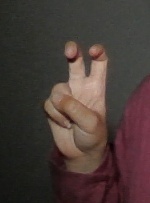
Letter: toot